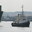
Label: ship